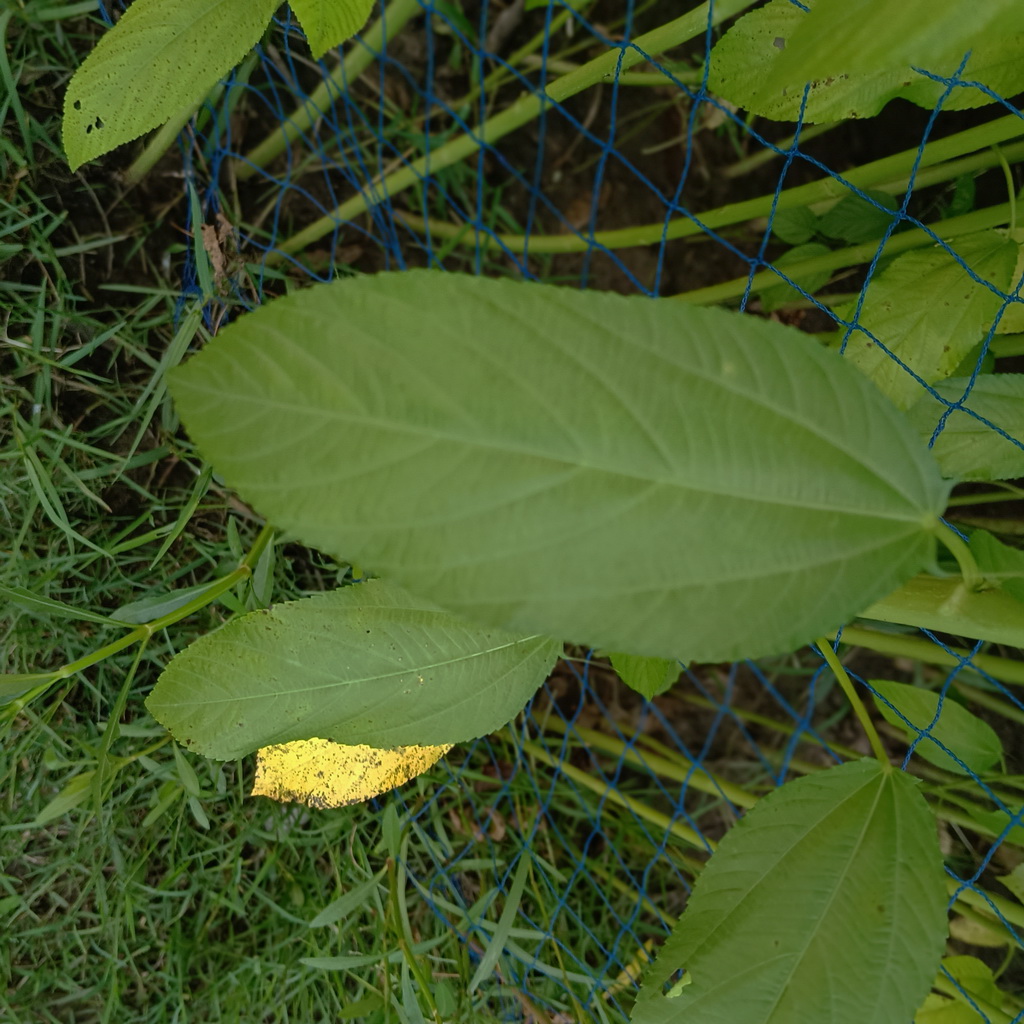
Label: Fresh